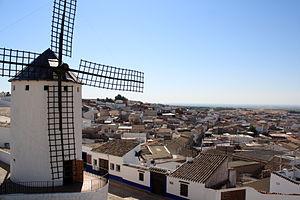
Campo de Criptana est une commune d'Espagne de la province de Ciudad Real dans la communauté autonome de Castille-La Manche.